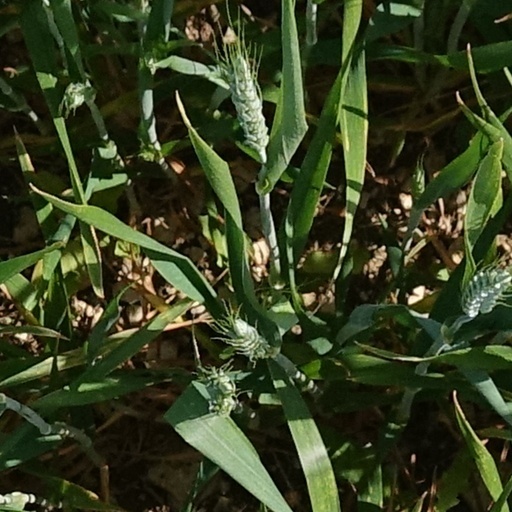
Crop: wheat